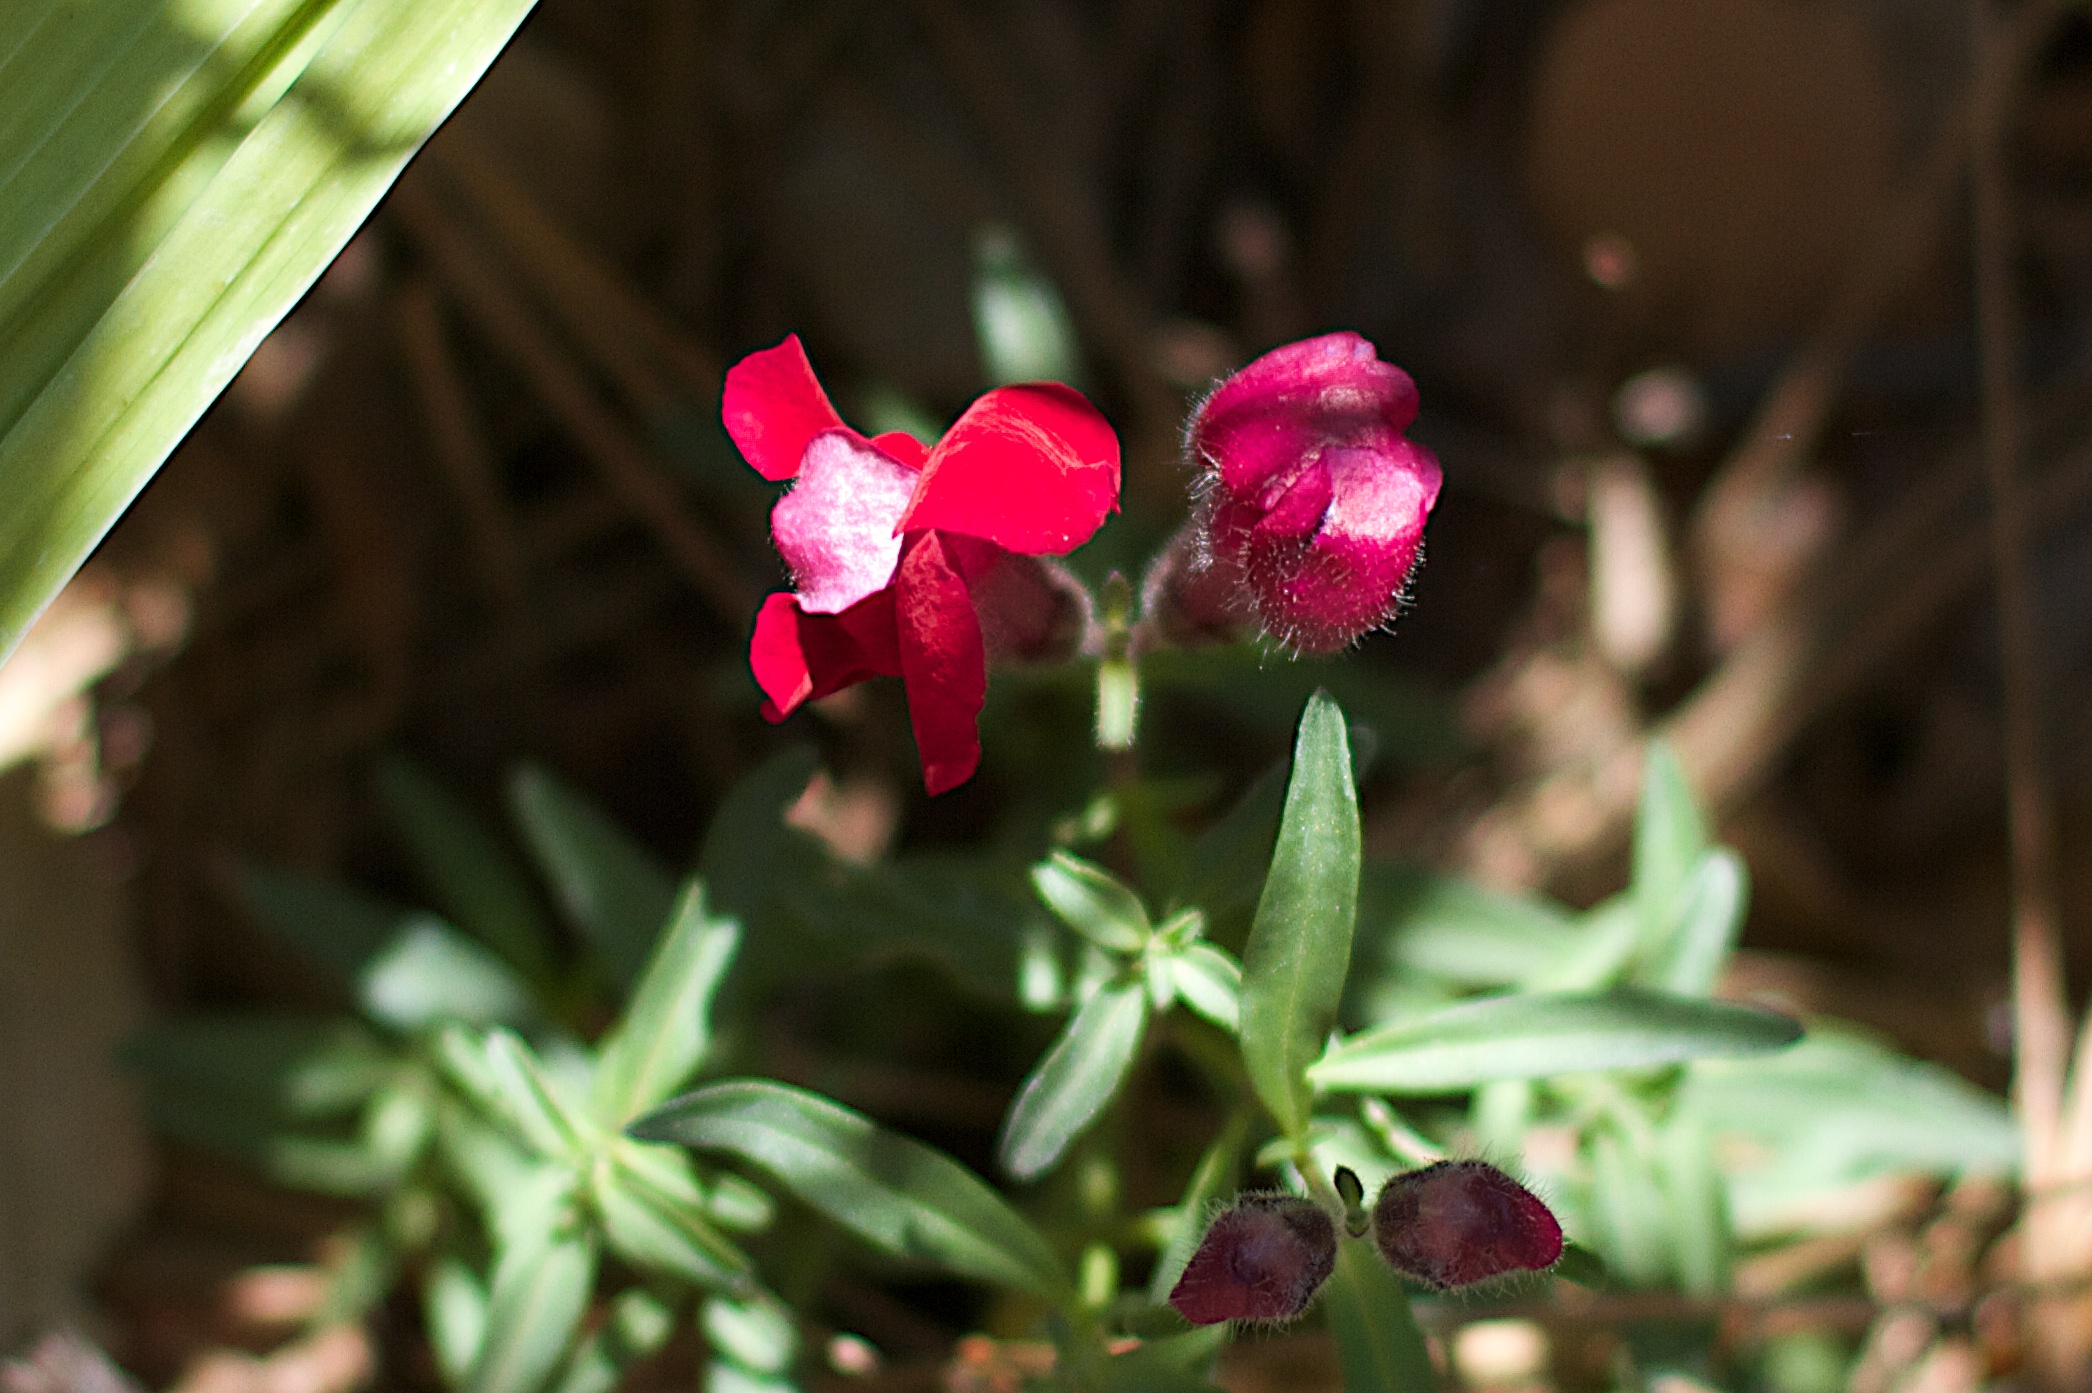
nature, blossom, plant, flower, petal, red, botany, flora, wildflower, macro photography, flowering plant, land plant